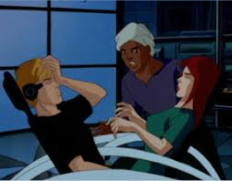
Portrait style: Cartoon Portrait